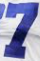
Number: 7